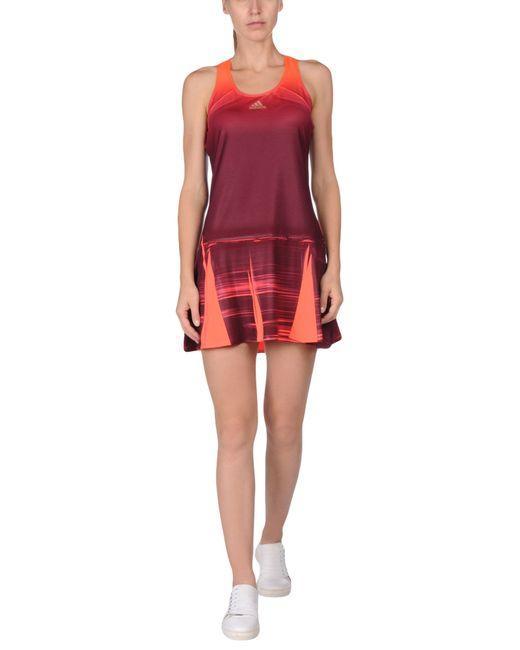
Sportbekleidung orangefarbenes T-Shirt mit Rundhalsausschnitt für Damen